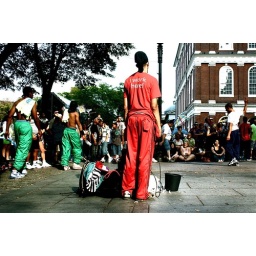
boston faneuil hall man in red shirt